Helios

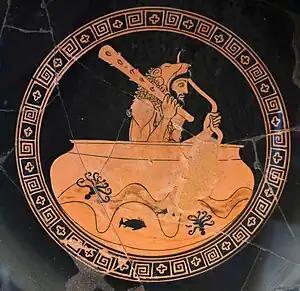
Helios's cup with Heracles in it, Rome, Museo Gregoriano Etrusco, n. 205336.

Helios was envisioned as a god driving his chariot from east to west each day, rising from the Oceanus River and setting in the west under the earth. It is unclear as to whether this journey means that he travels through Tartarus.